A Game at Chess

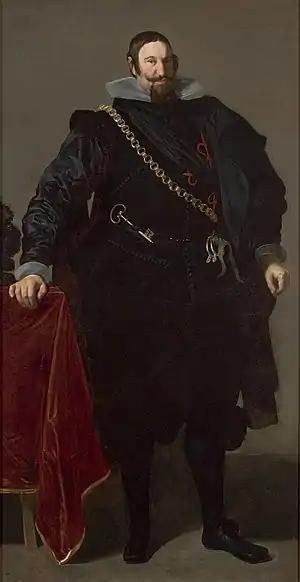
Gaspar de Guzmán, Count-Duke of Olivares, model for the Black Duke, as portrayed by Velasquez in 1624

The Black Knight's Pawn begs the Fat Bishop for absolution. The Fat Bishop and the Black Knight look through the official book of penances (and financial prices) for the pardoning of sins, but they cannot find an entry for having gelded another man. The Fat Bishop comments that it would be easier to pardon the Pawn for murder than for castration. The distressed Black Knight's Pawn finds a way out of his dilemma: he will kill the White Bishop's Pawn so that he can then be forgiven.